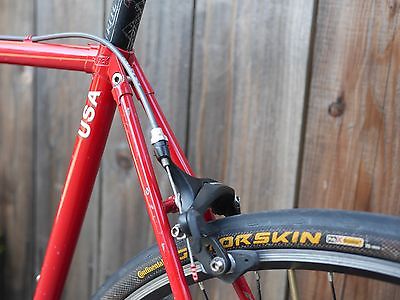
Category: bicycle